Large blue

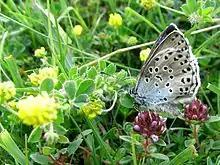
A large blue on "Thymus praecox"

The habitat of the large blue butterfly is largely influenced by location of its food sources. The species requires a combination of abundant amounts of its larval food plant, "Thymus drucei" and the presence of "Myrmica sabuleti" ants in order to survive.